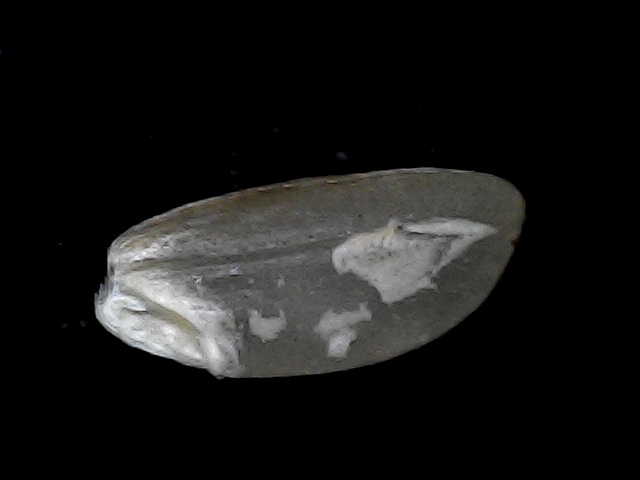
Rice variety: BD93